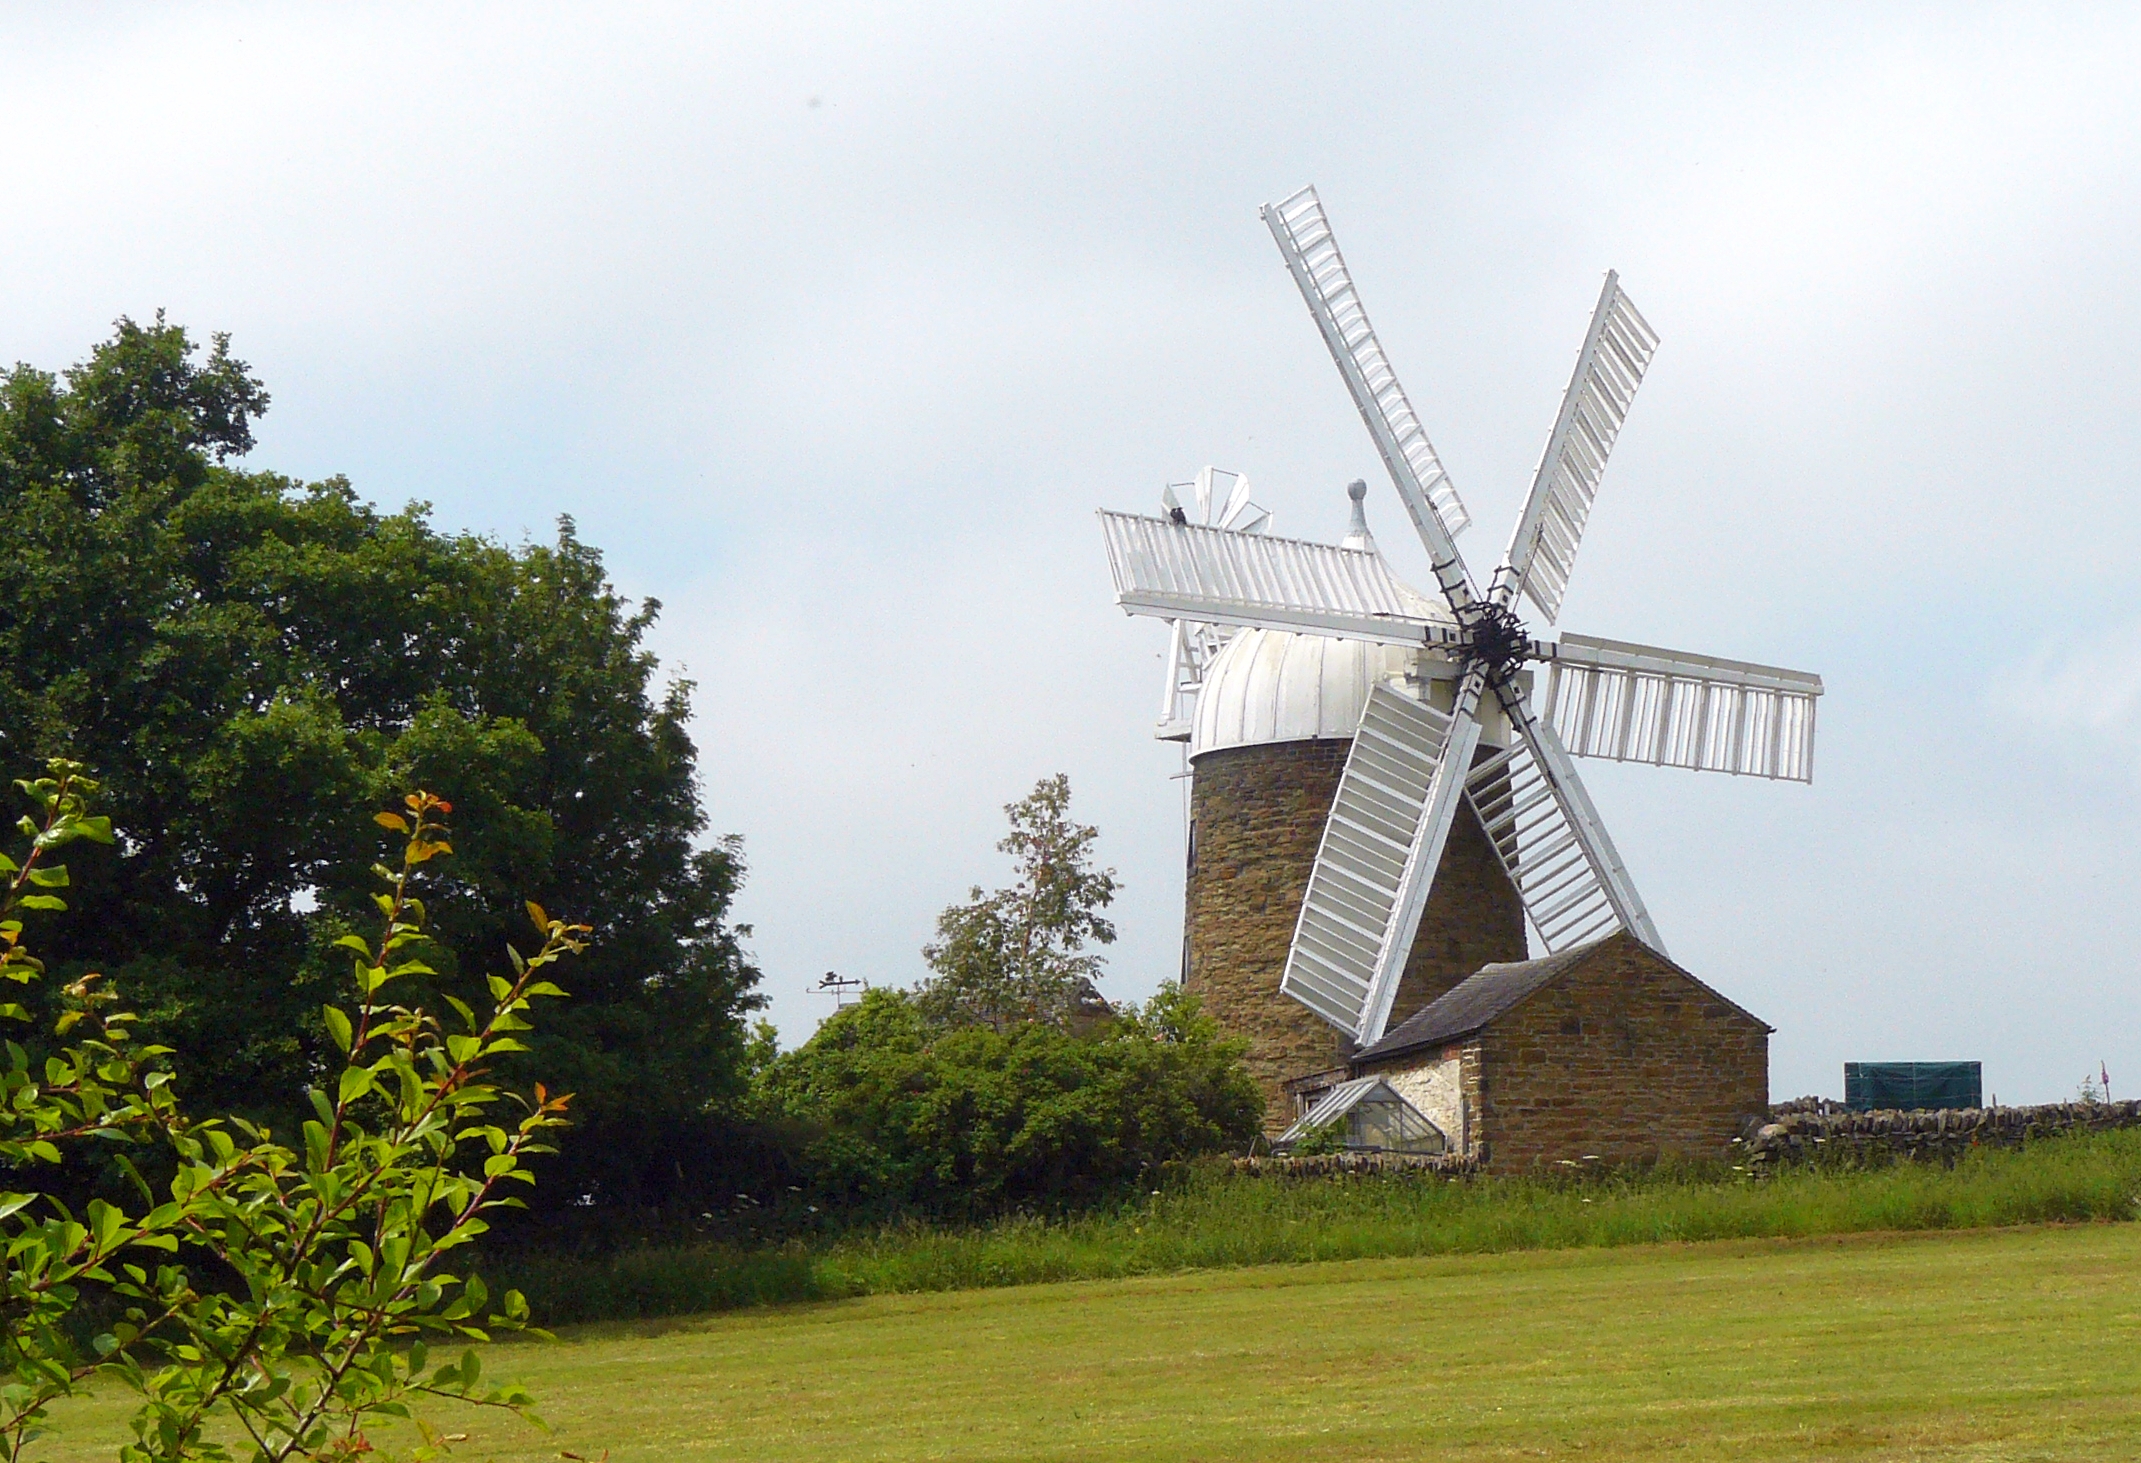
windmill, wind turbine, mill, rural area, meadow, wind, wind farm, building, grassland, farm, field, polder, gristmill